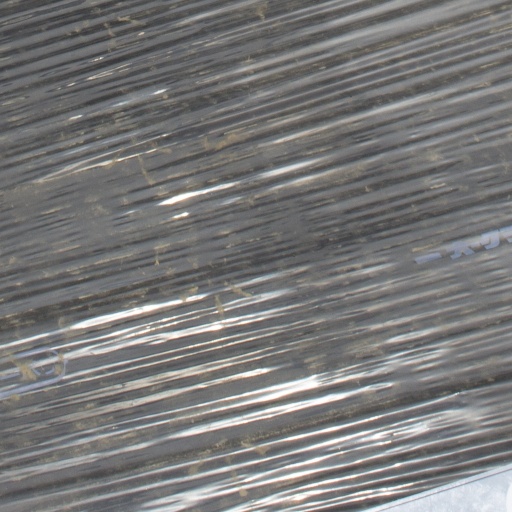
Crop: Jerusalem artichoke